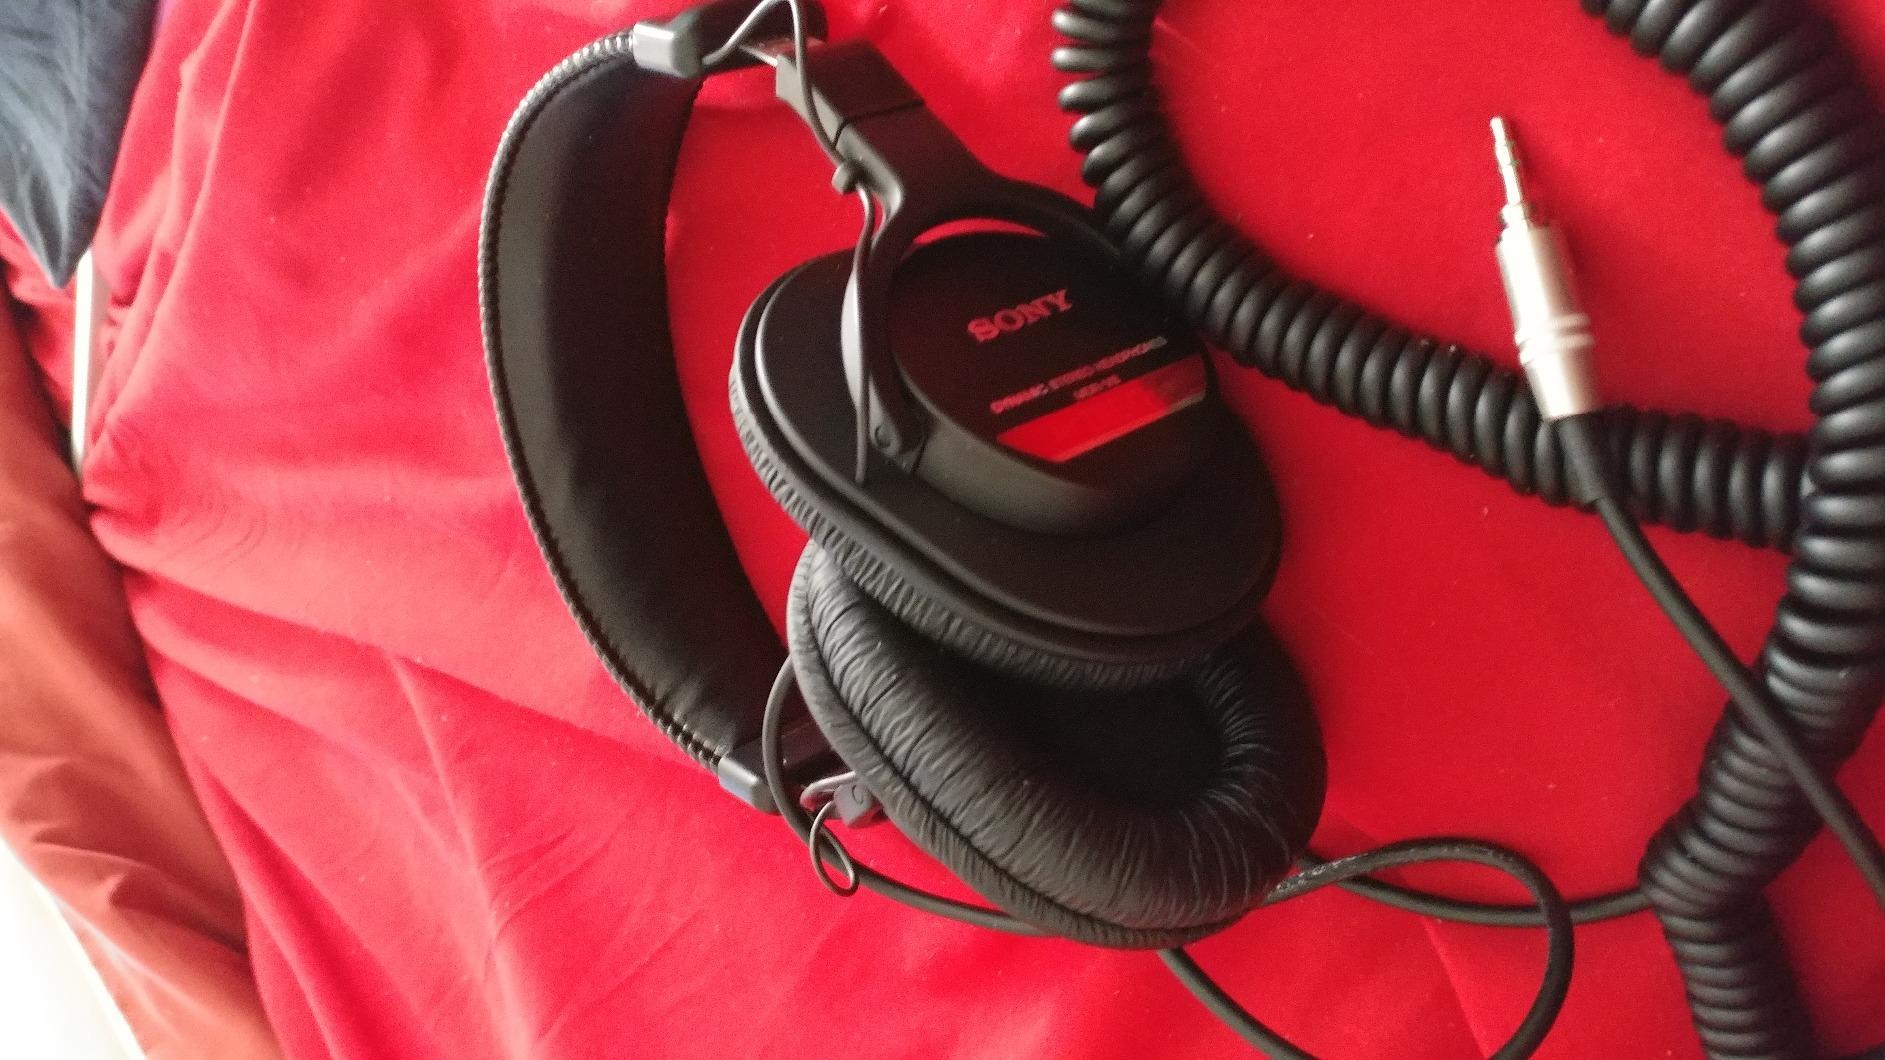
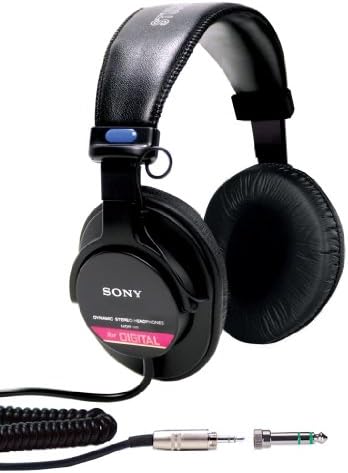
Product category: headphones
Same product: yes